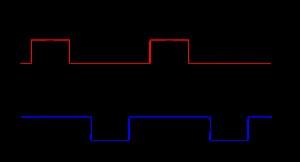
Les classes de fonctionnement des amplificateurs électroniques sont un système de lettres utilisé pour caractériser les amplificateurs électroniques. Ce classement assigne une lettre pour chaque schéma d’amplificateur électronique.